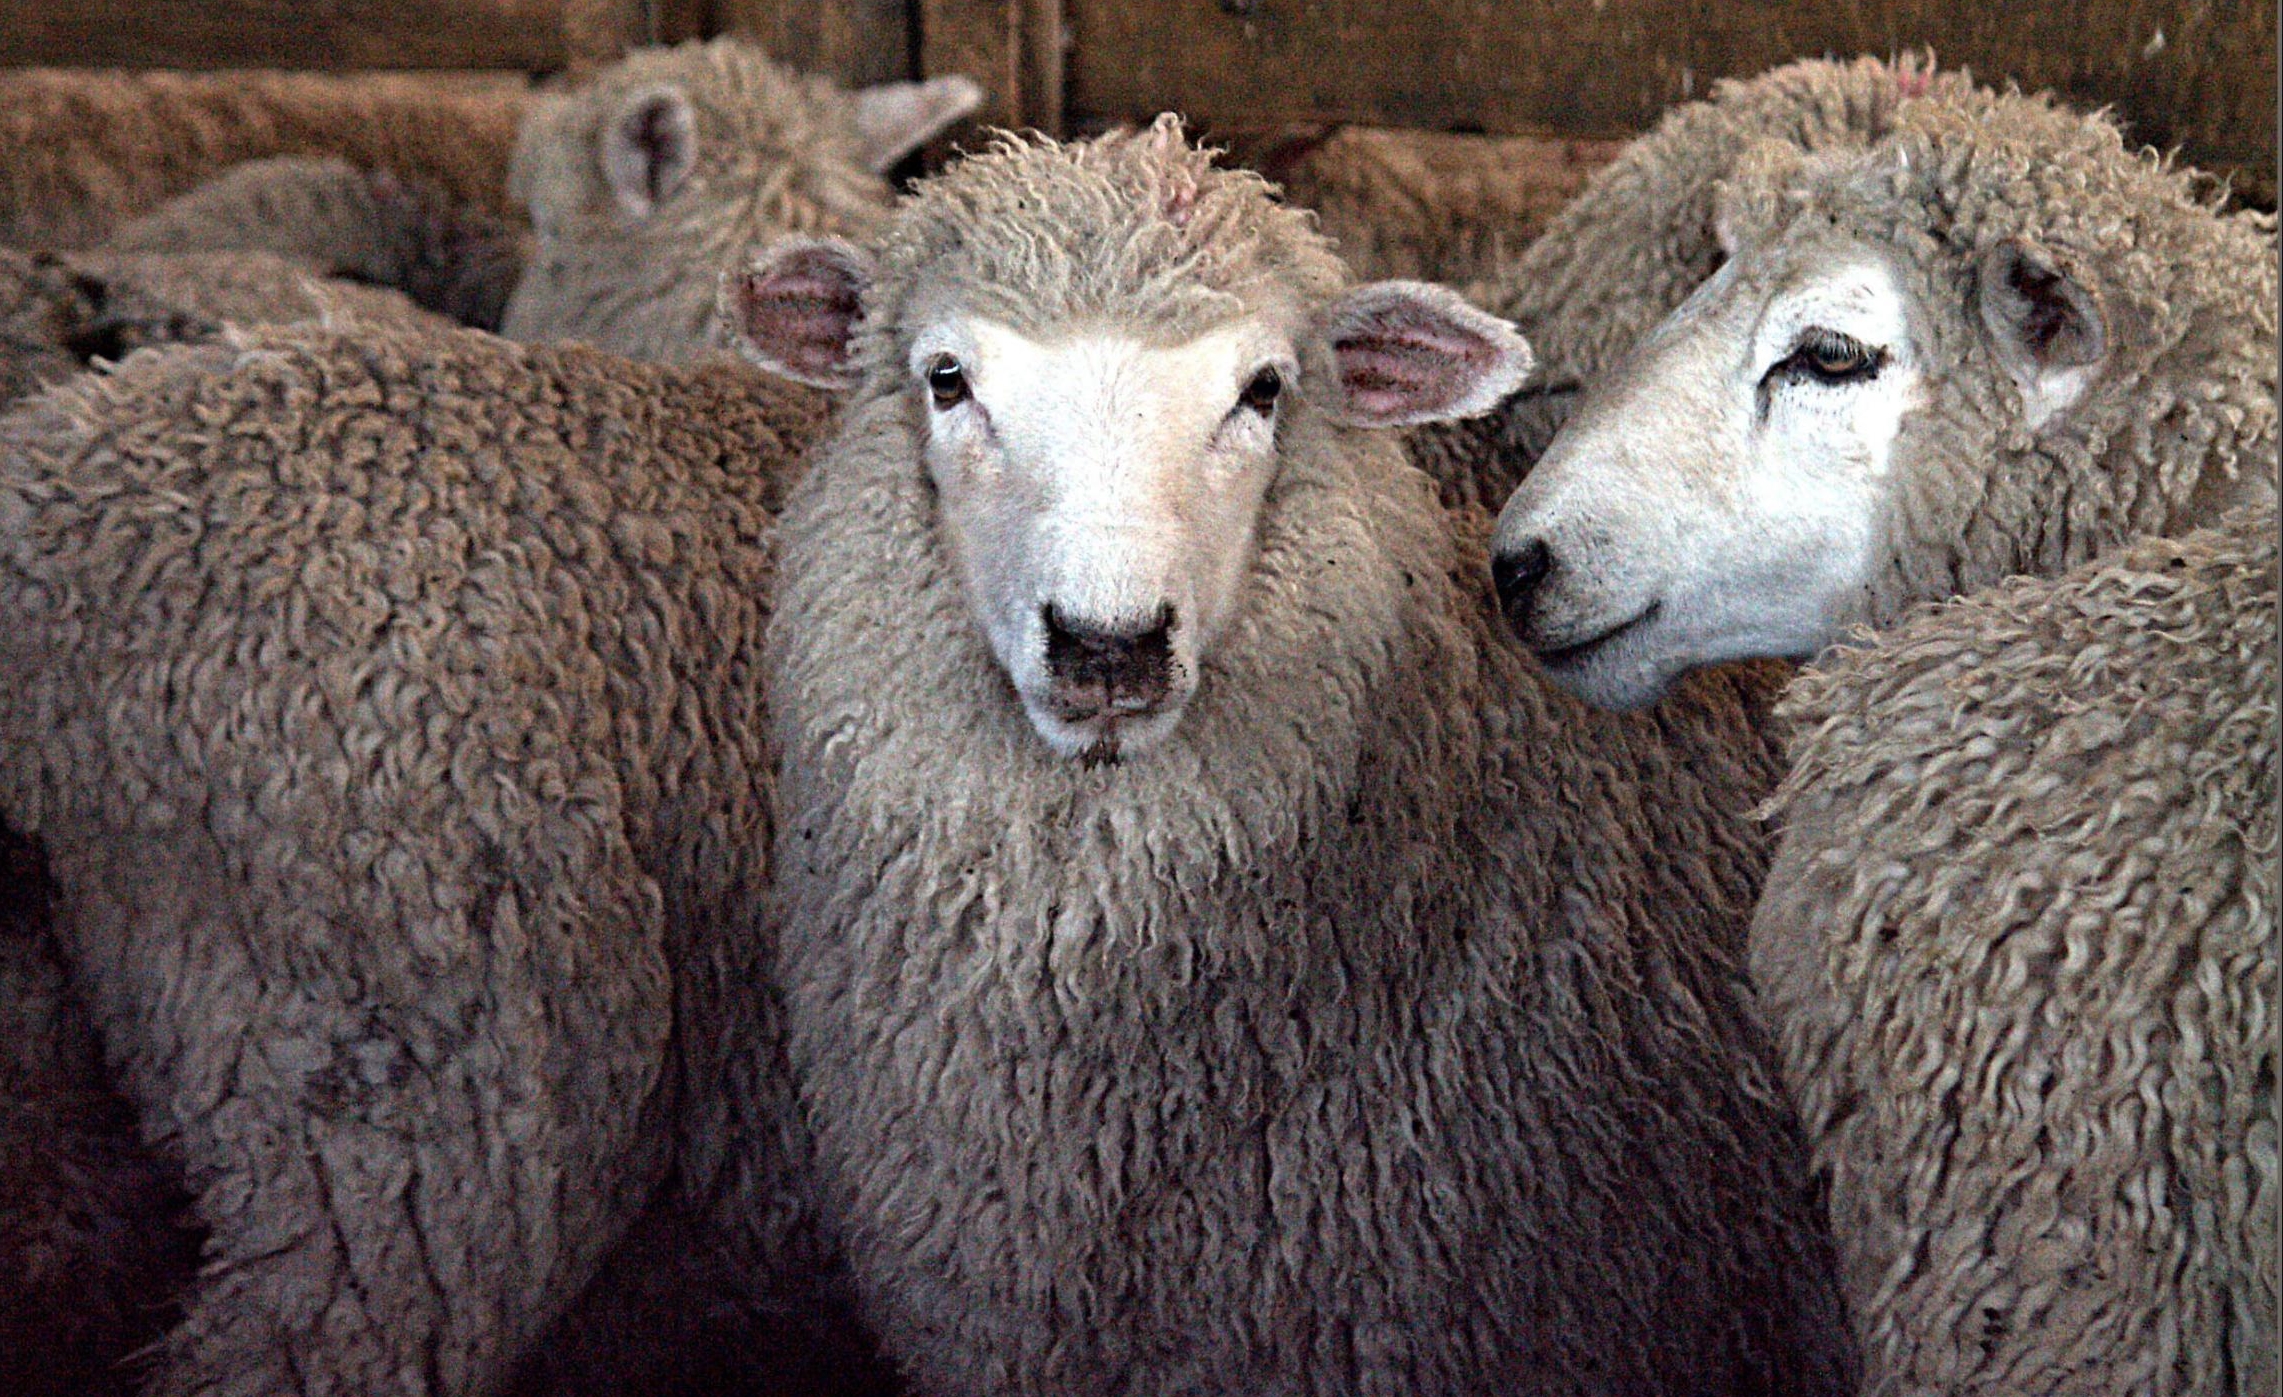
farming, sheep, mammal, fauna, newzealand, vertebrate, sheeps, flockofsheep, bighorn, cow goat family, argali, goat antelope